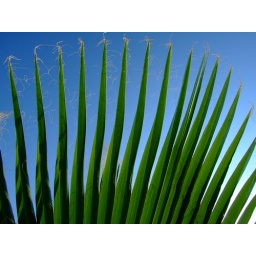
Palm leaf against the Cyprus blue sky